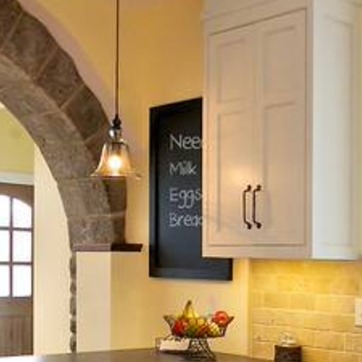
Material: other